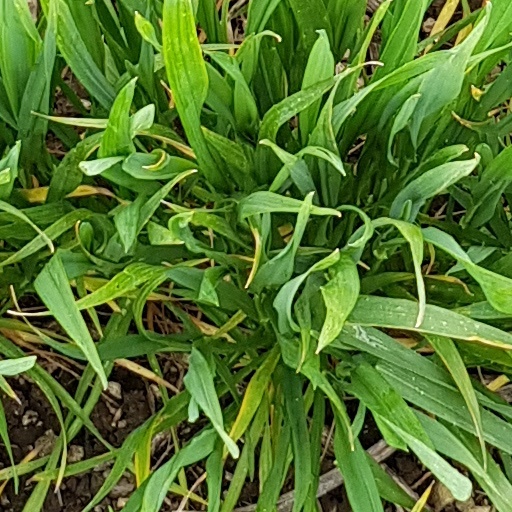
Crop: wheat